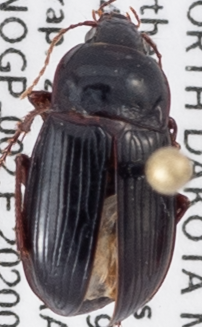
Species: Amara obesa
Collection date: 2020-07-21
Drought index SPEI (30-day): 0.26
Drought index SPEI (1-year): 0.288
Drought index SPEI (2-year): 1.22